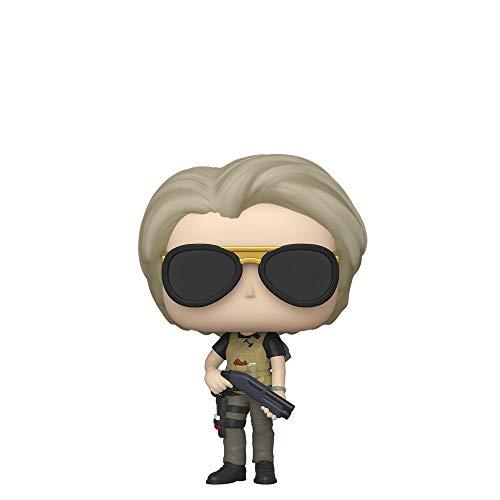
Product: Funko Pop! Movies: Terminator Dark Fate - Sarah Conner (Styles May Vary)
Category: Toys & Games | Toy Figures & Playsets | Action Figures
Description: From Terminator dark fate, Sarah Conner styles may vary, as a stylized POP vinyl from Funko.
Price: $7.04
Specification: ProductDimensions:2.5x2.5x3.8inches|ItemWeight:3.84ounces|ShippingWeight:4.2ounces|ASIN:B07RPB5947|Itemmodelnumber:43502|Manufacturerrecommendedage:6yearsandup